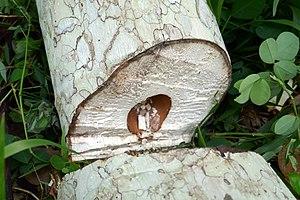
Parasolier (Musanga cecropioides) à l'est de l'île de São Tomé (São Tomé -et-Principe).
Le parasolier est un arbre commun des forêts humides d'Afrique, de la famille des Urticacées.